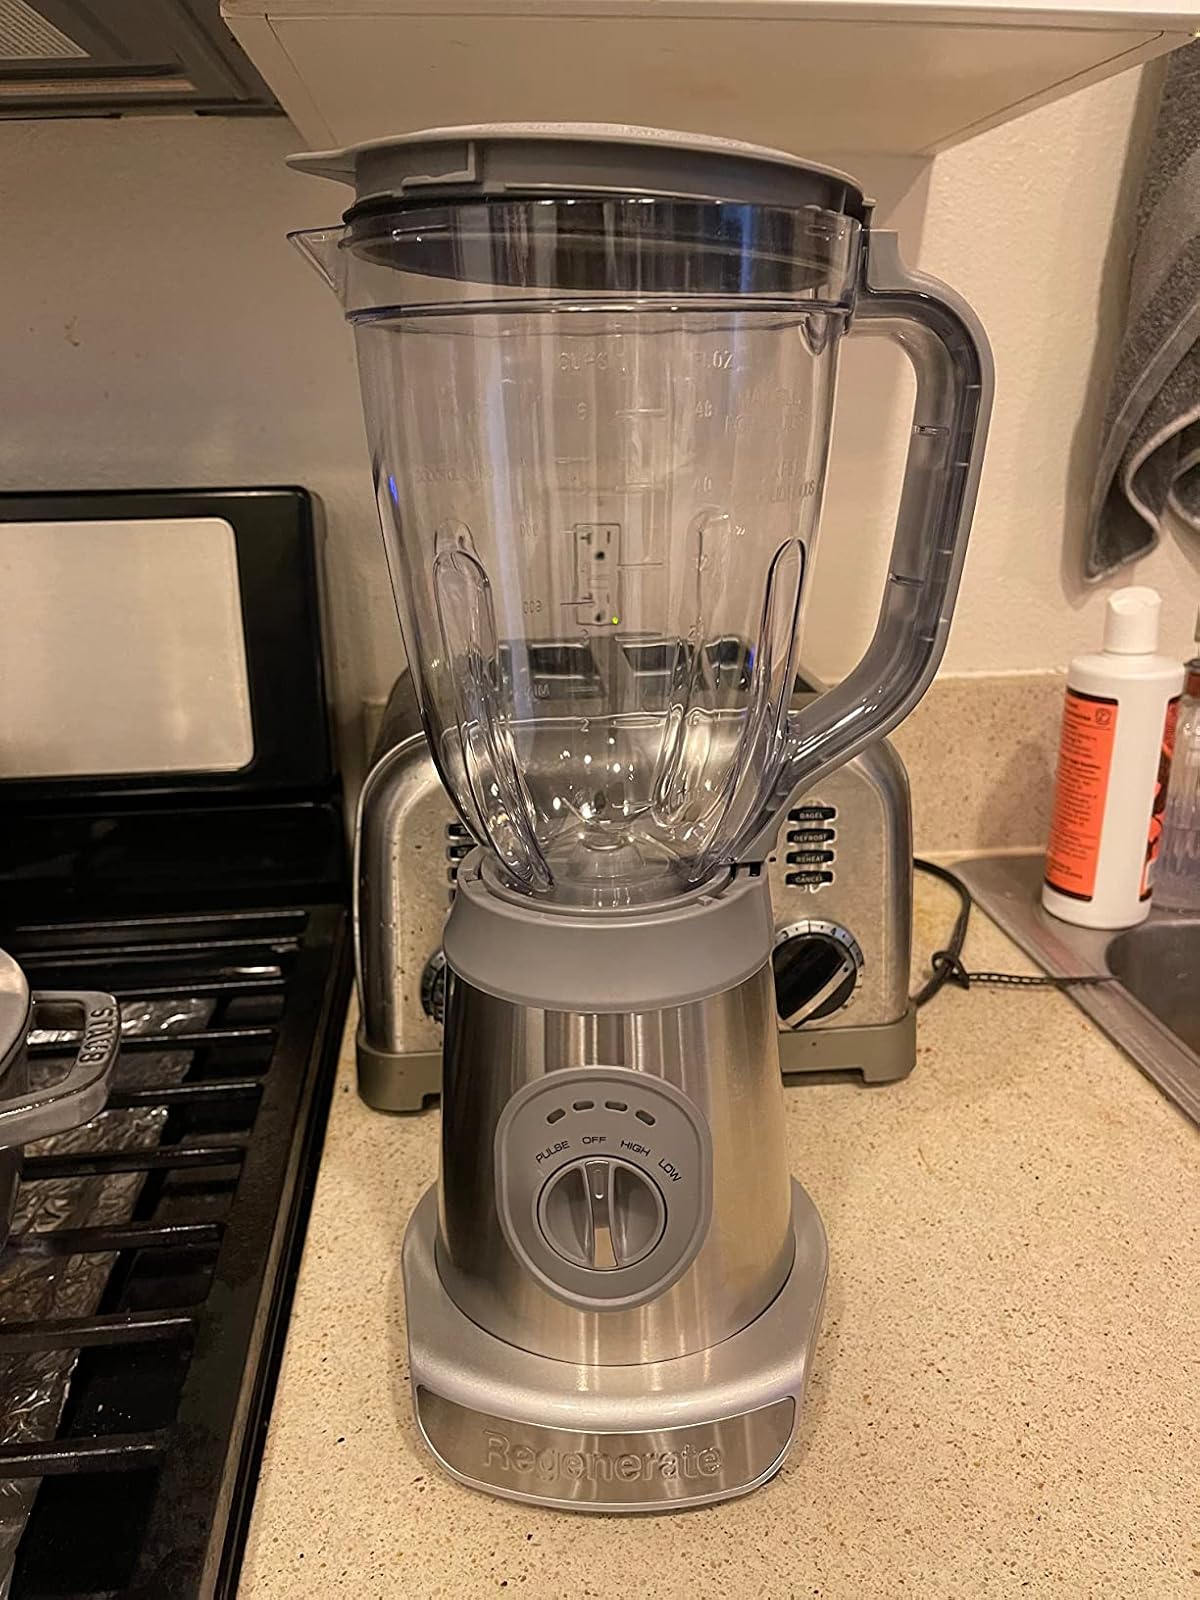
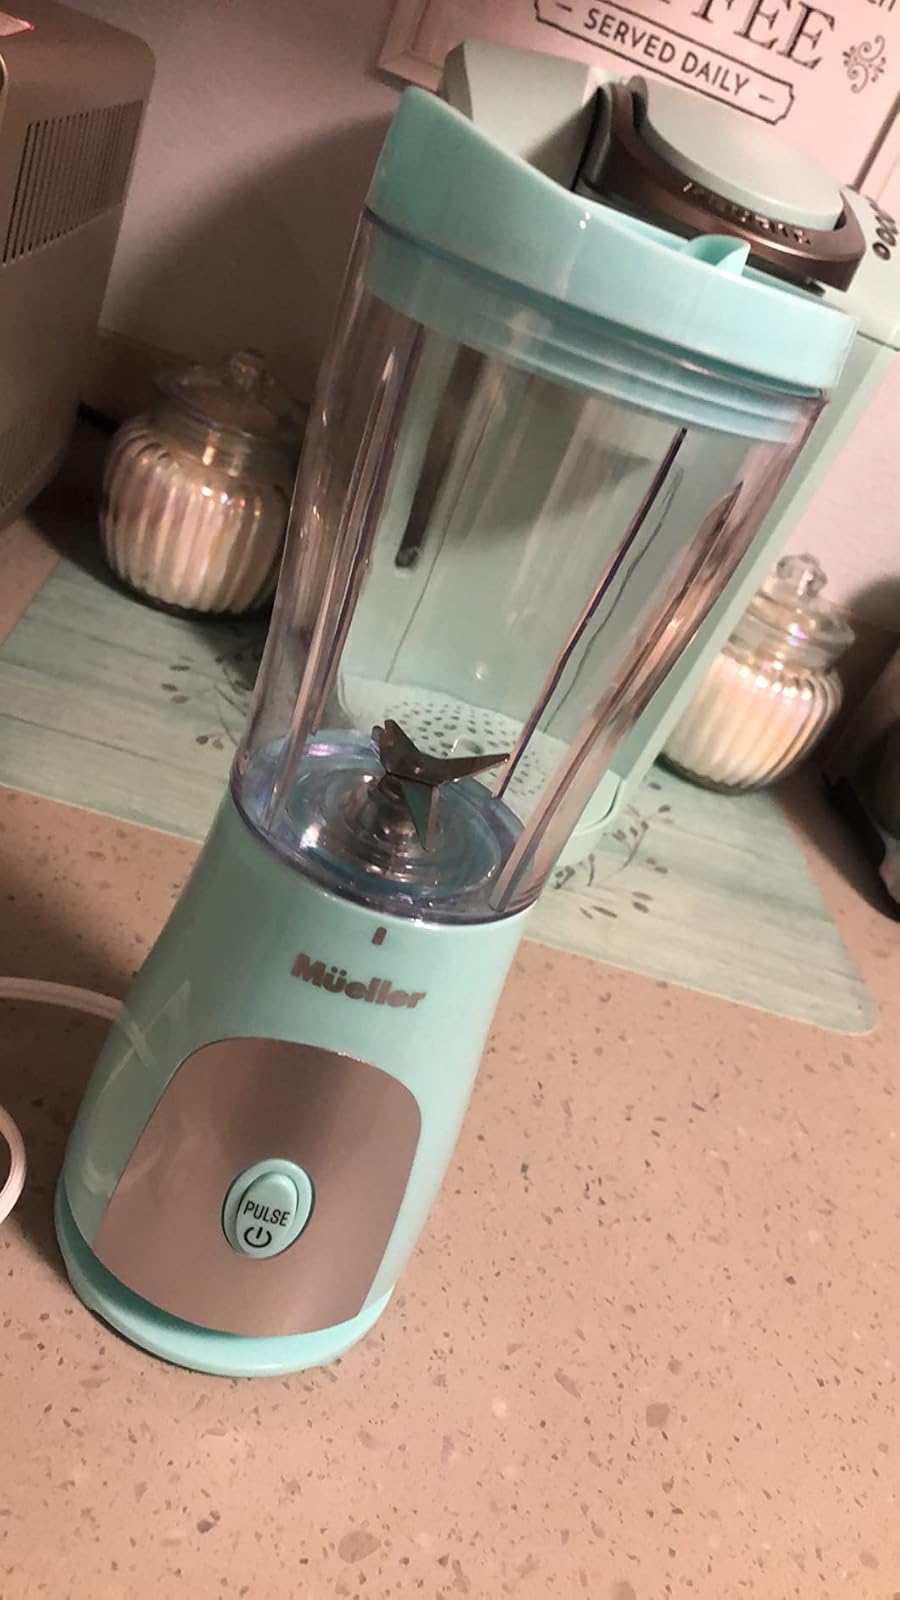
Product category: items_blender
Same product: no